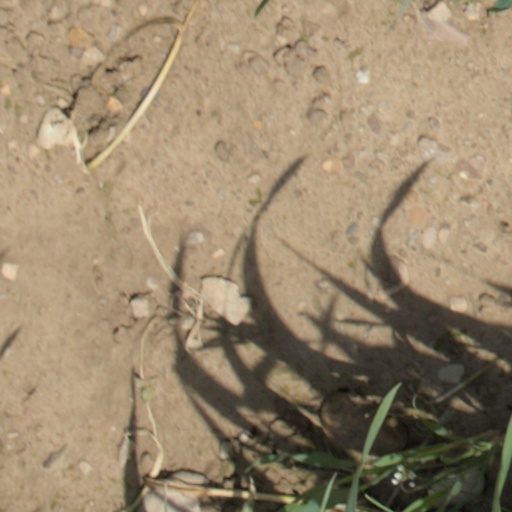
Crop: wheat